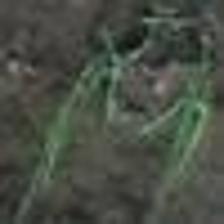
Label: clustered